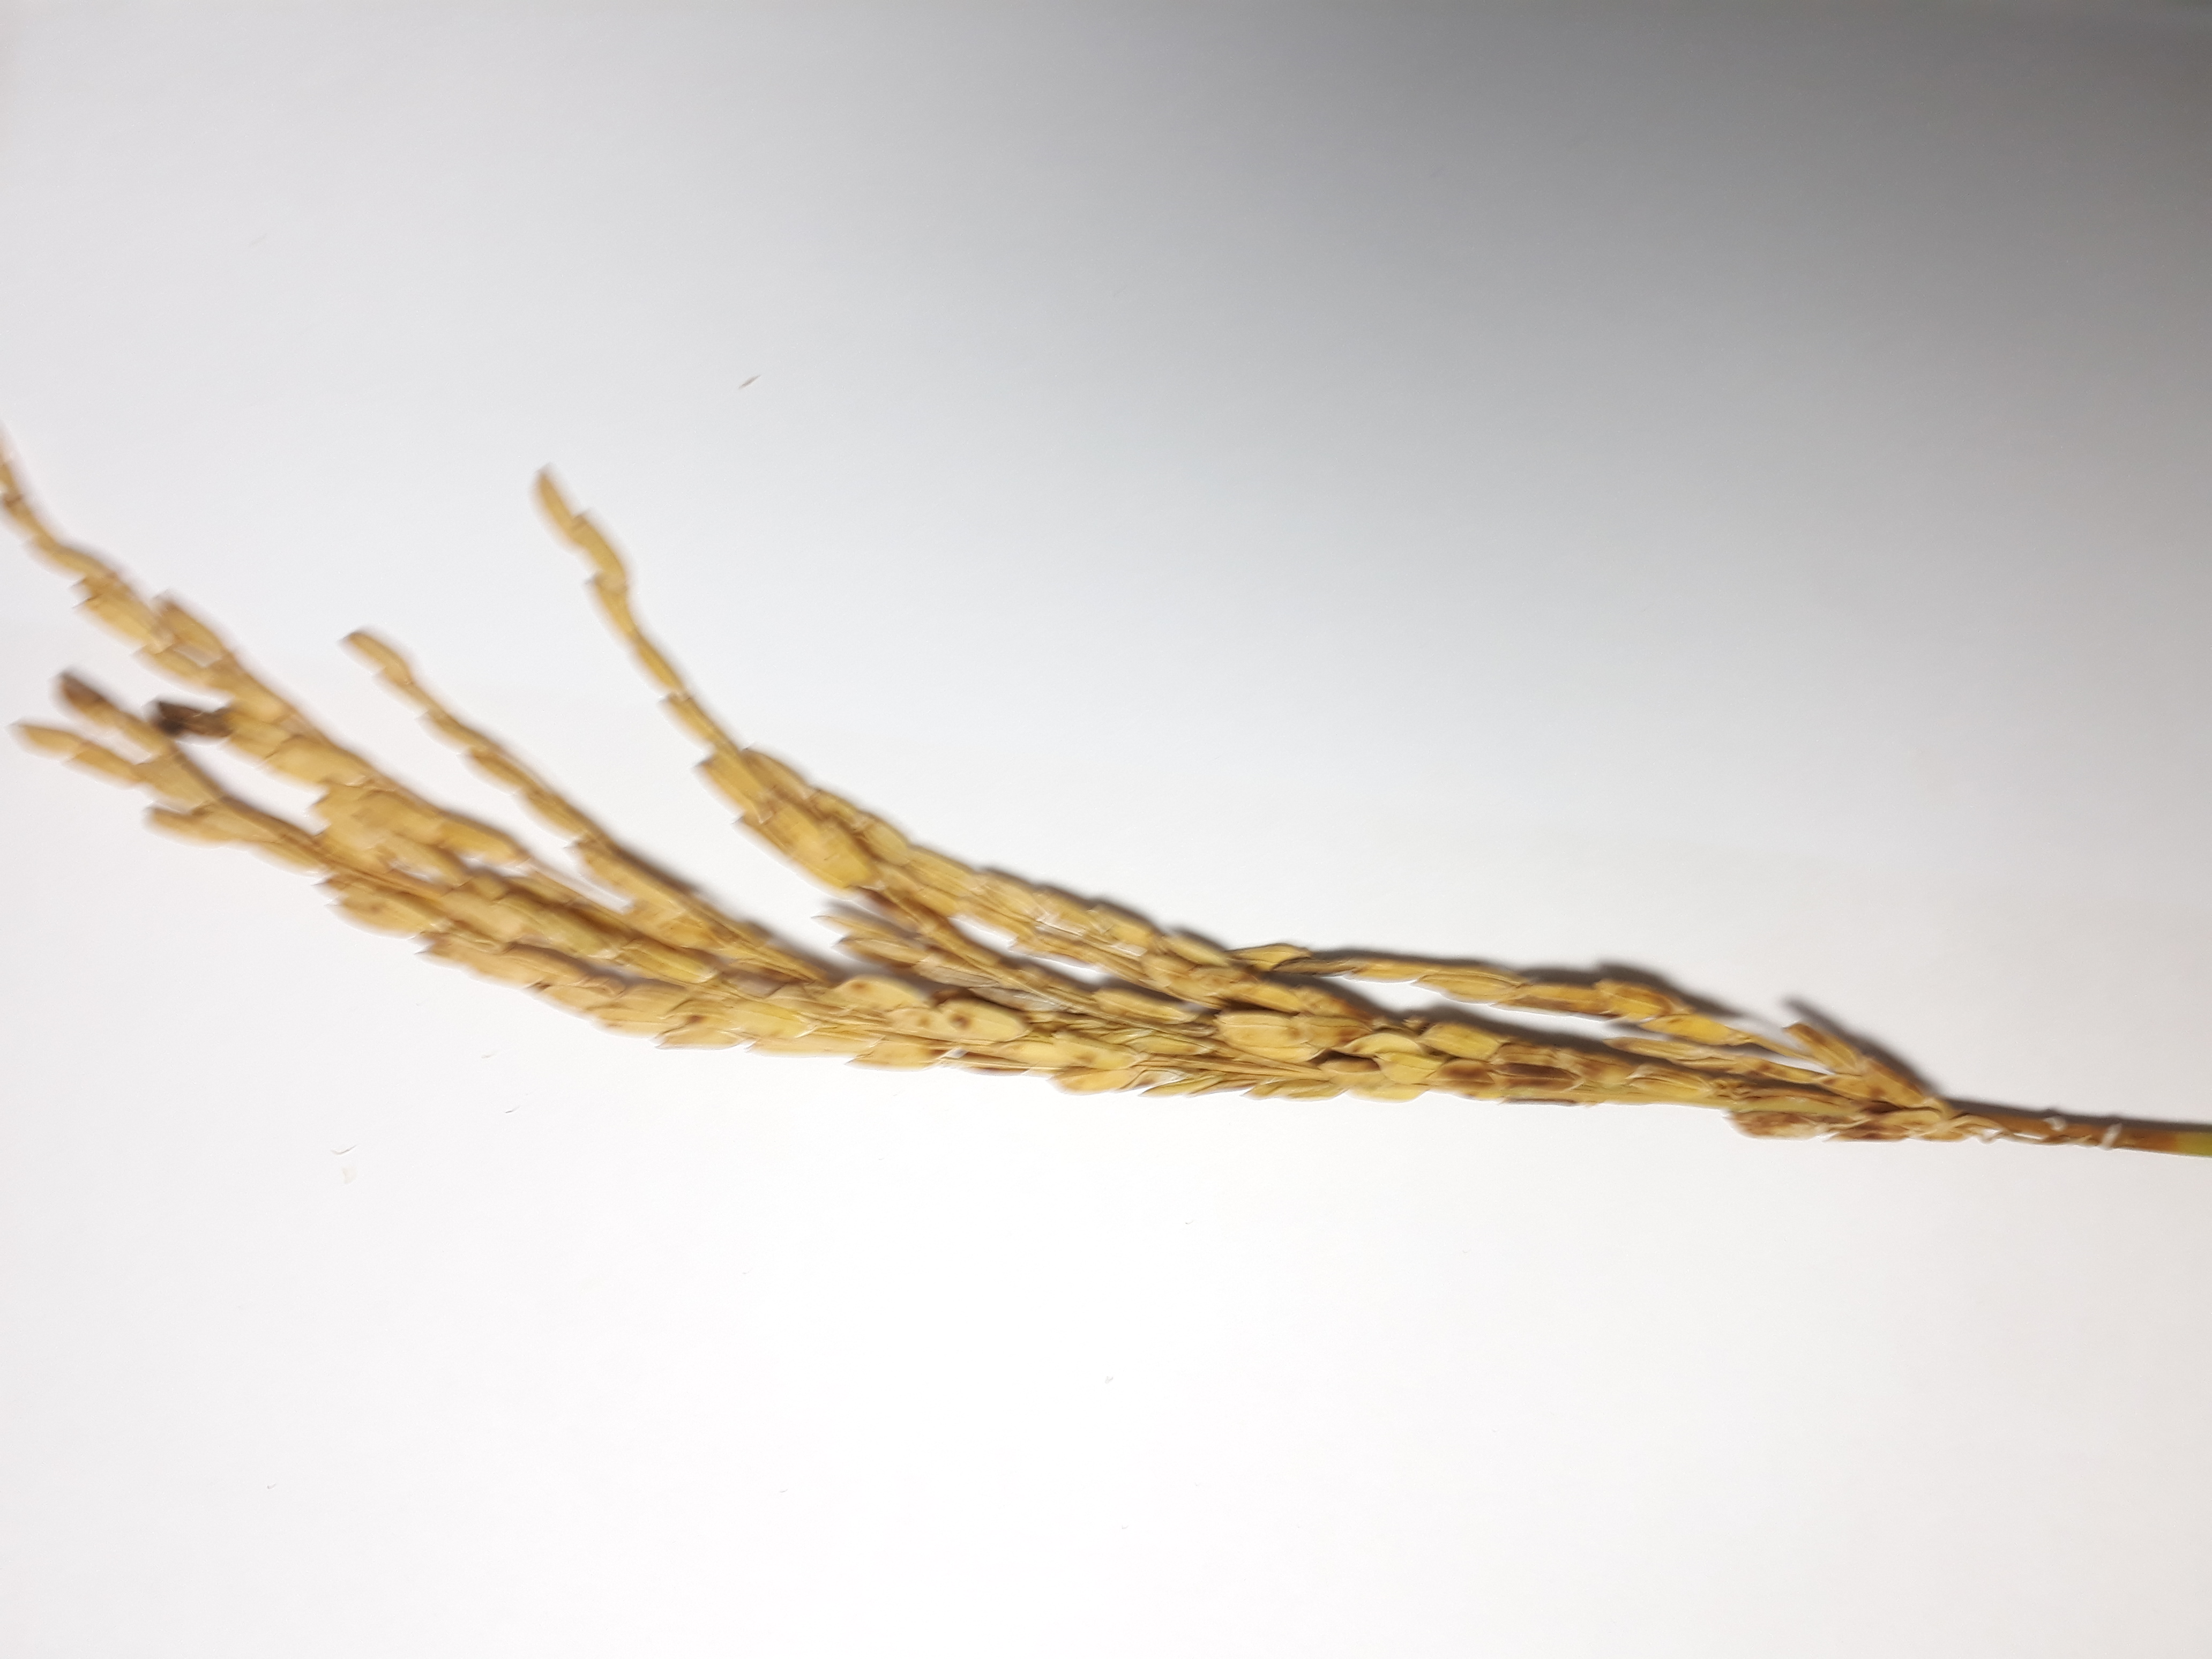
Label: Very Damage